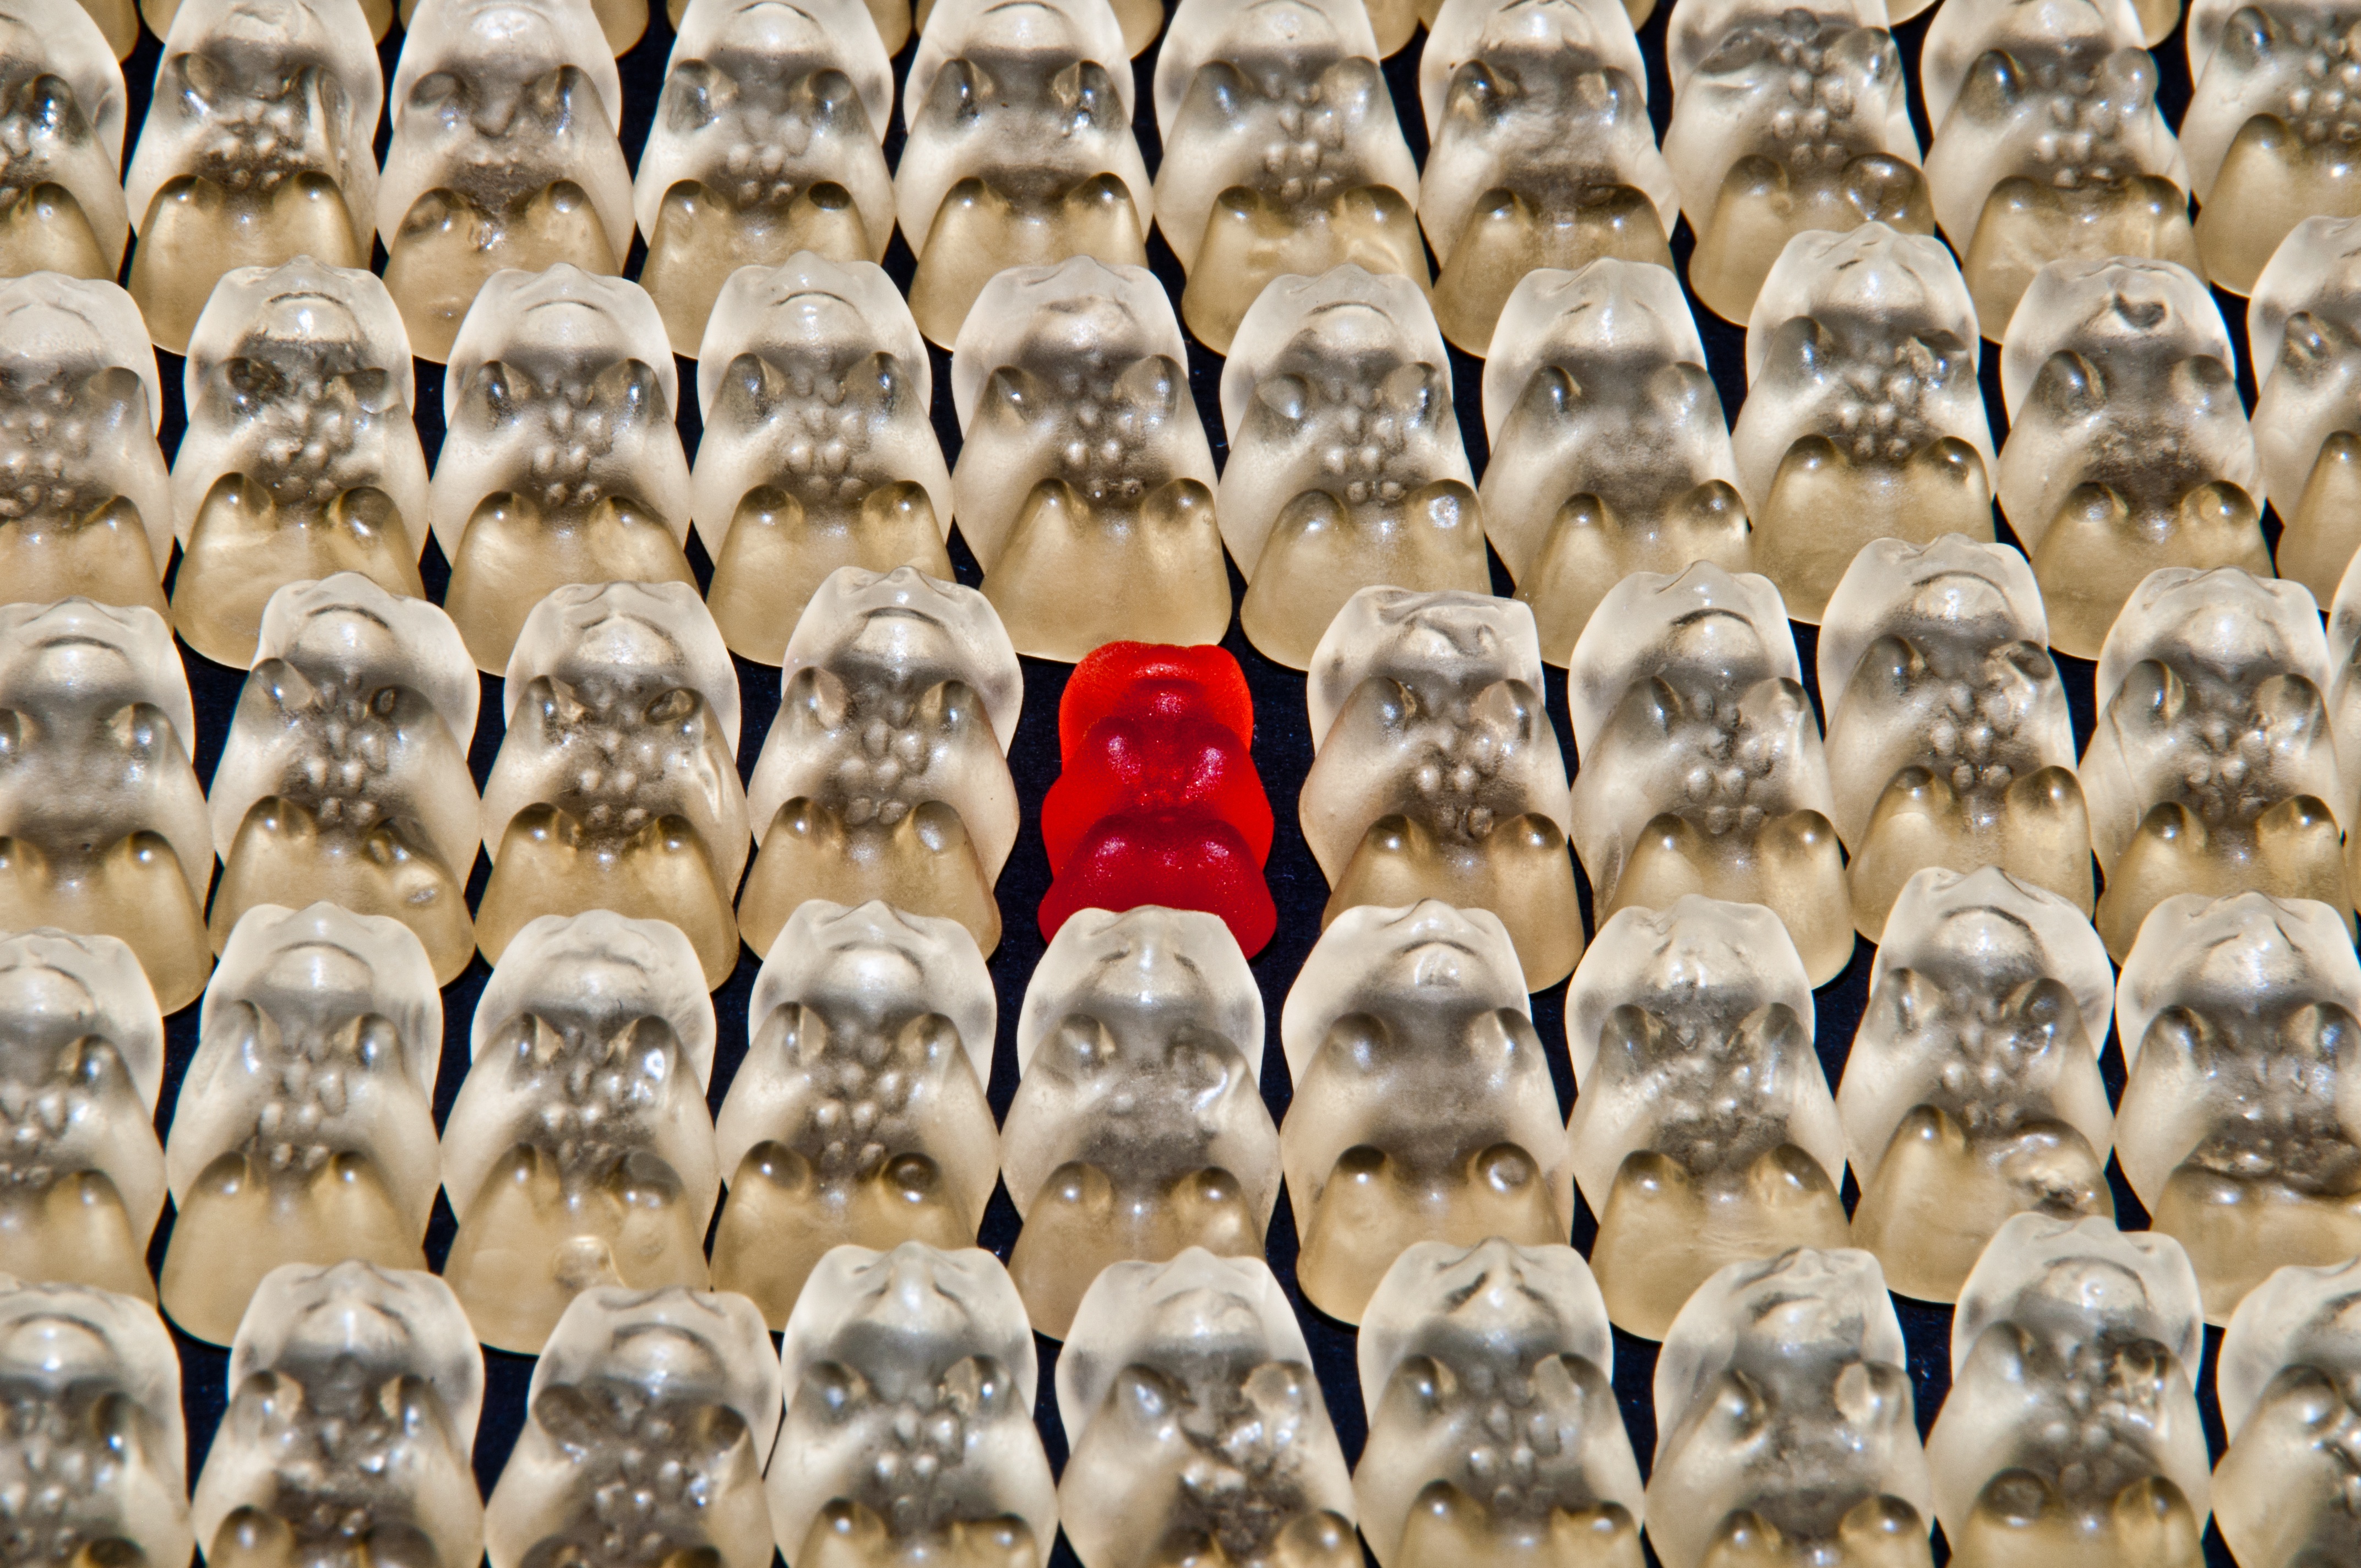
sweet, food, snout, different, difference, gummi bears, fruit gums, exception, standing out, gummy bears, diversification